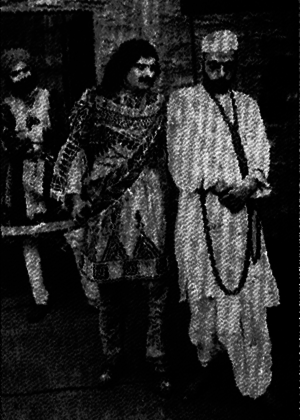
Gollywood ou Dhollywood est le nom donné à l'industrie du cinéma indien, basée à Mumbai, dans l'État du Maharashtra, dans l'ouest de l'Inde, dont les films sont réalisés en gujarati.